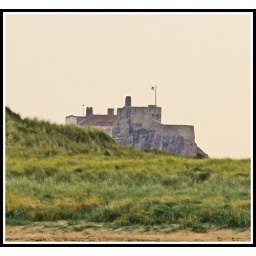
taken from the beach over looking the sand dunes bit of a dull day